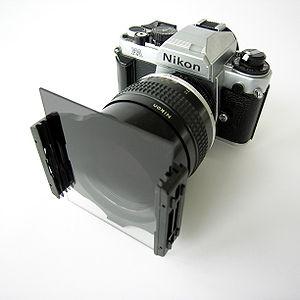
Les filtres utilisés en photographie ou en cinématographie permettent d'ajuster la température de couleur, de compenser l'exposition, de créer des effets optiques simples.
Cokin est une entreprise française spécialisée dans la production de filtres pour la photographie.